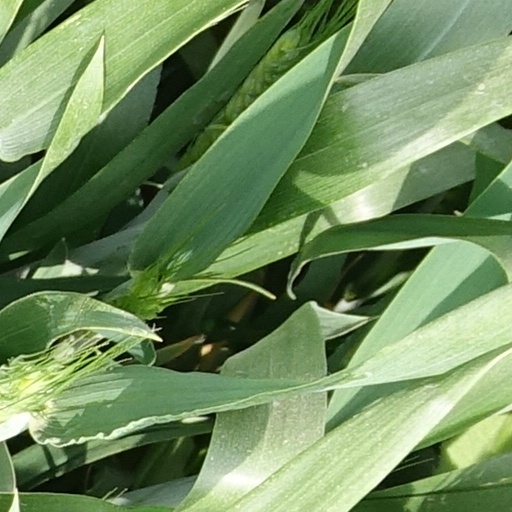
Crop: wheat